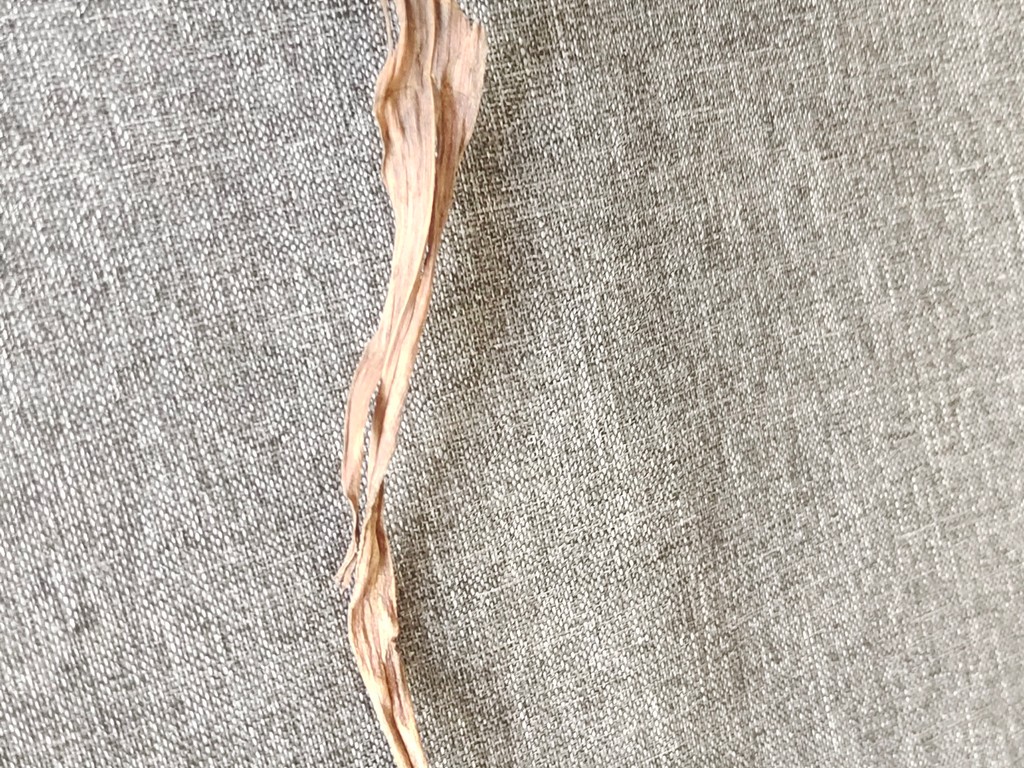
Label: Dried